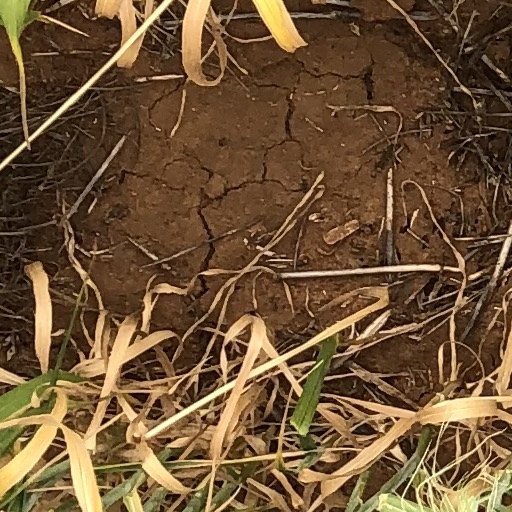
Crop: wheat